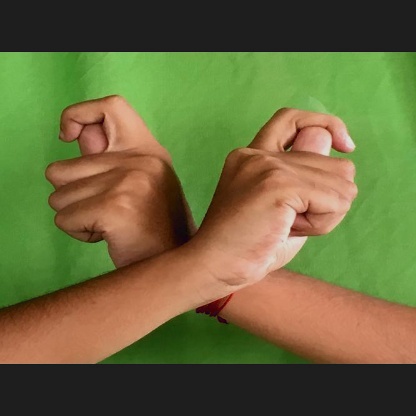
Mudra: Berunda